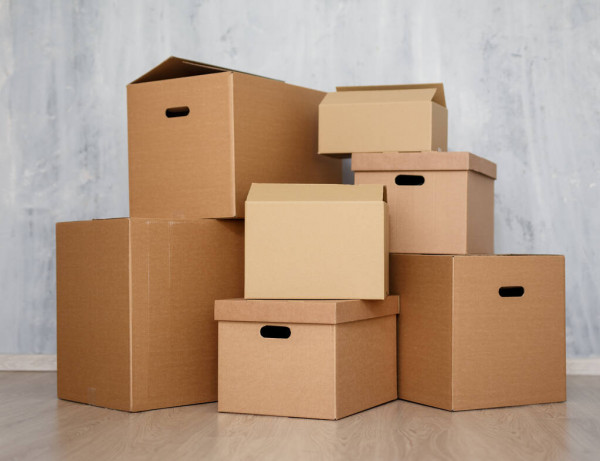
Label: cardboard